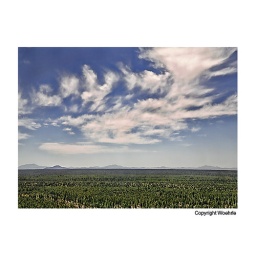
A majestic cloud formation over a landscape of trees at the Grand Canyon area.